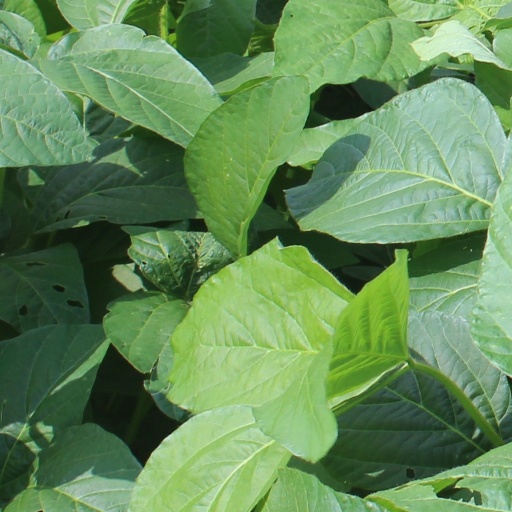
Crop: soybean